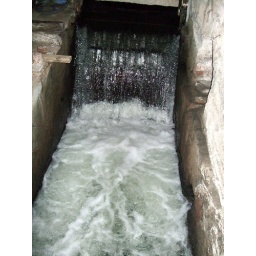
Water entering the Mill from the river Gade. A water wheel will be affixed in late 2009..